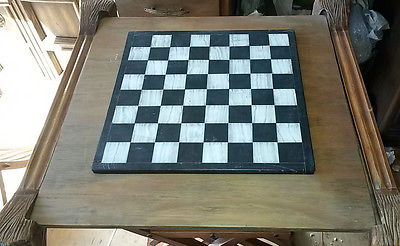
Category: table